Guardians of Being

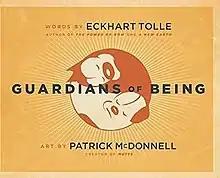

Guardians of Being is a picture book written by Eckhart Tolle, and illustrated by Patrick McDonnell.